Tracy Philipps

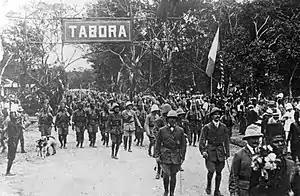
Belgian troops march into Tabora after the surrender of the city.

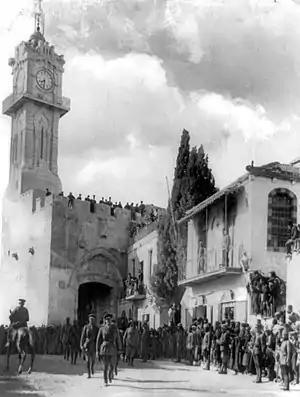
The Capture of Jerusalem in 1917

Tracy Philipps was the only child of the Rev. John Erasmus Philipps, originally from Haverfordwest in Pembrokeshire, and Margaret Louisa Everard (née ffolkes). The elder Philipps had been vicar of Wiston in Pembrokeshire, and later held curacies in Enstone in Oxfordshire and Staindrop in County Durham, where he was domestic chaplain to the 9th Baron Barnard. After his death in 1923 his widow Margaret married Harold Dillon, 17th Viscount Dillon. Tracy was born in Hillington, Norfolk, the traditional home of his wife's family.